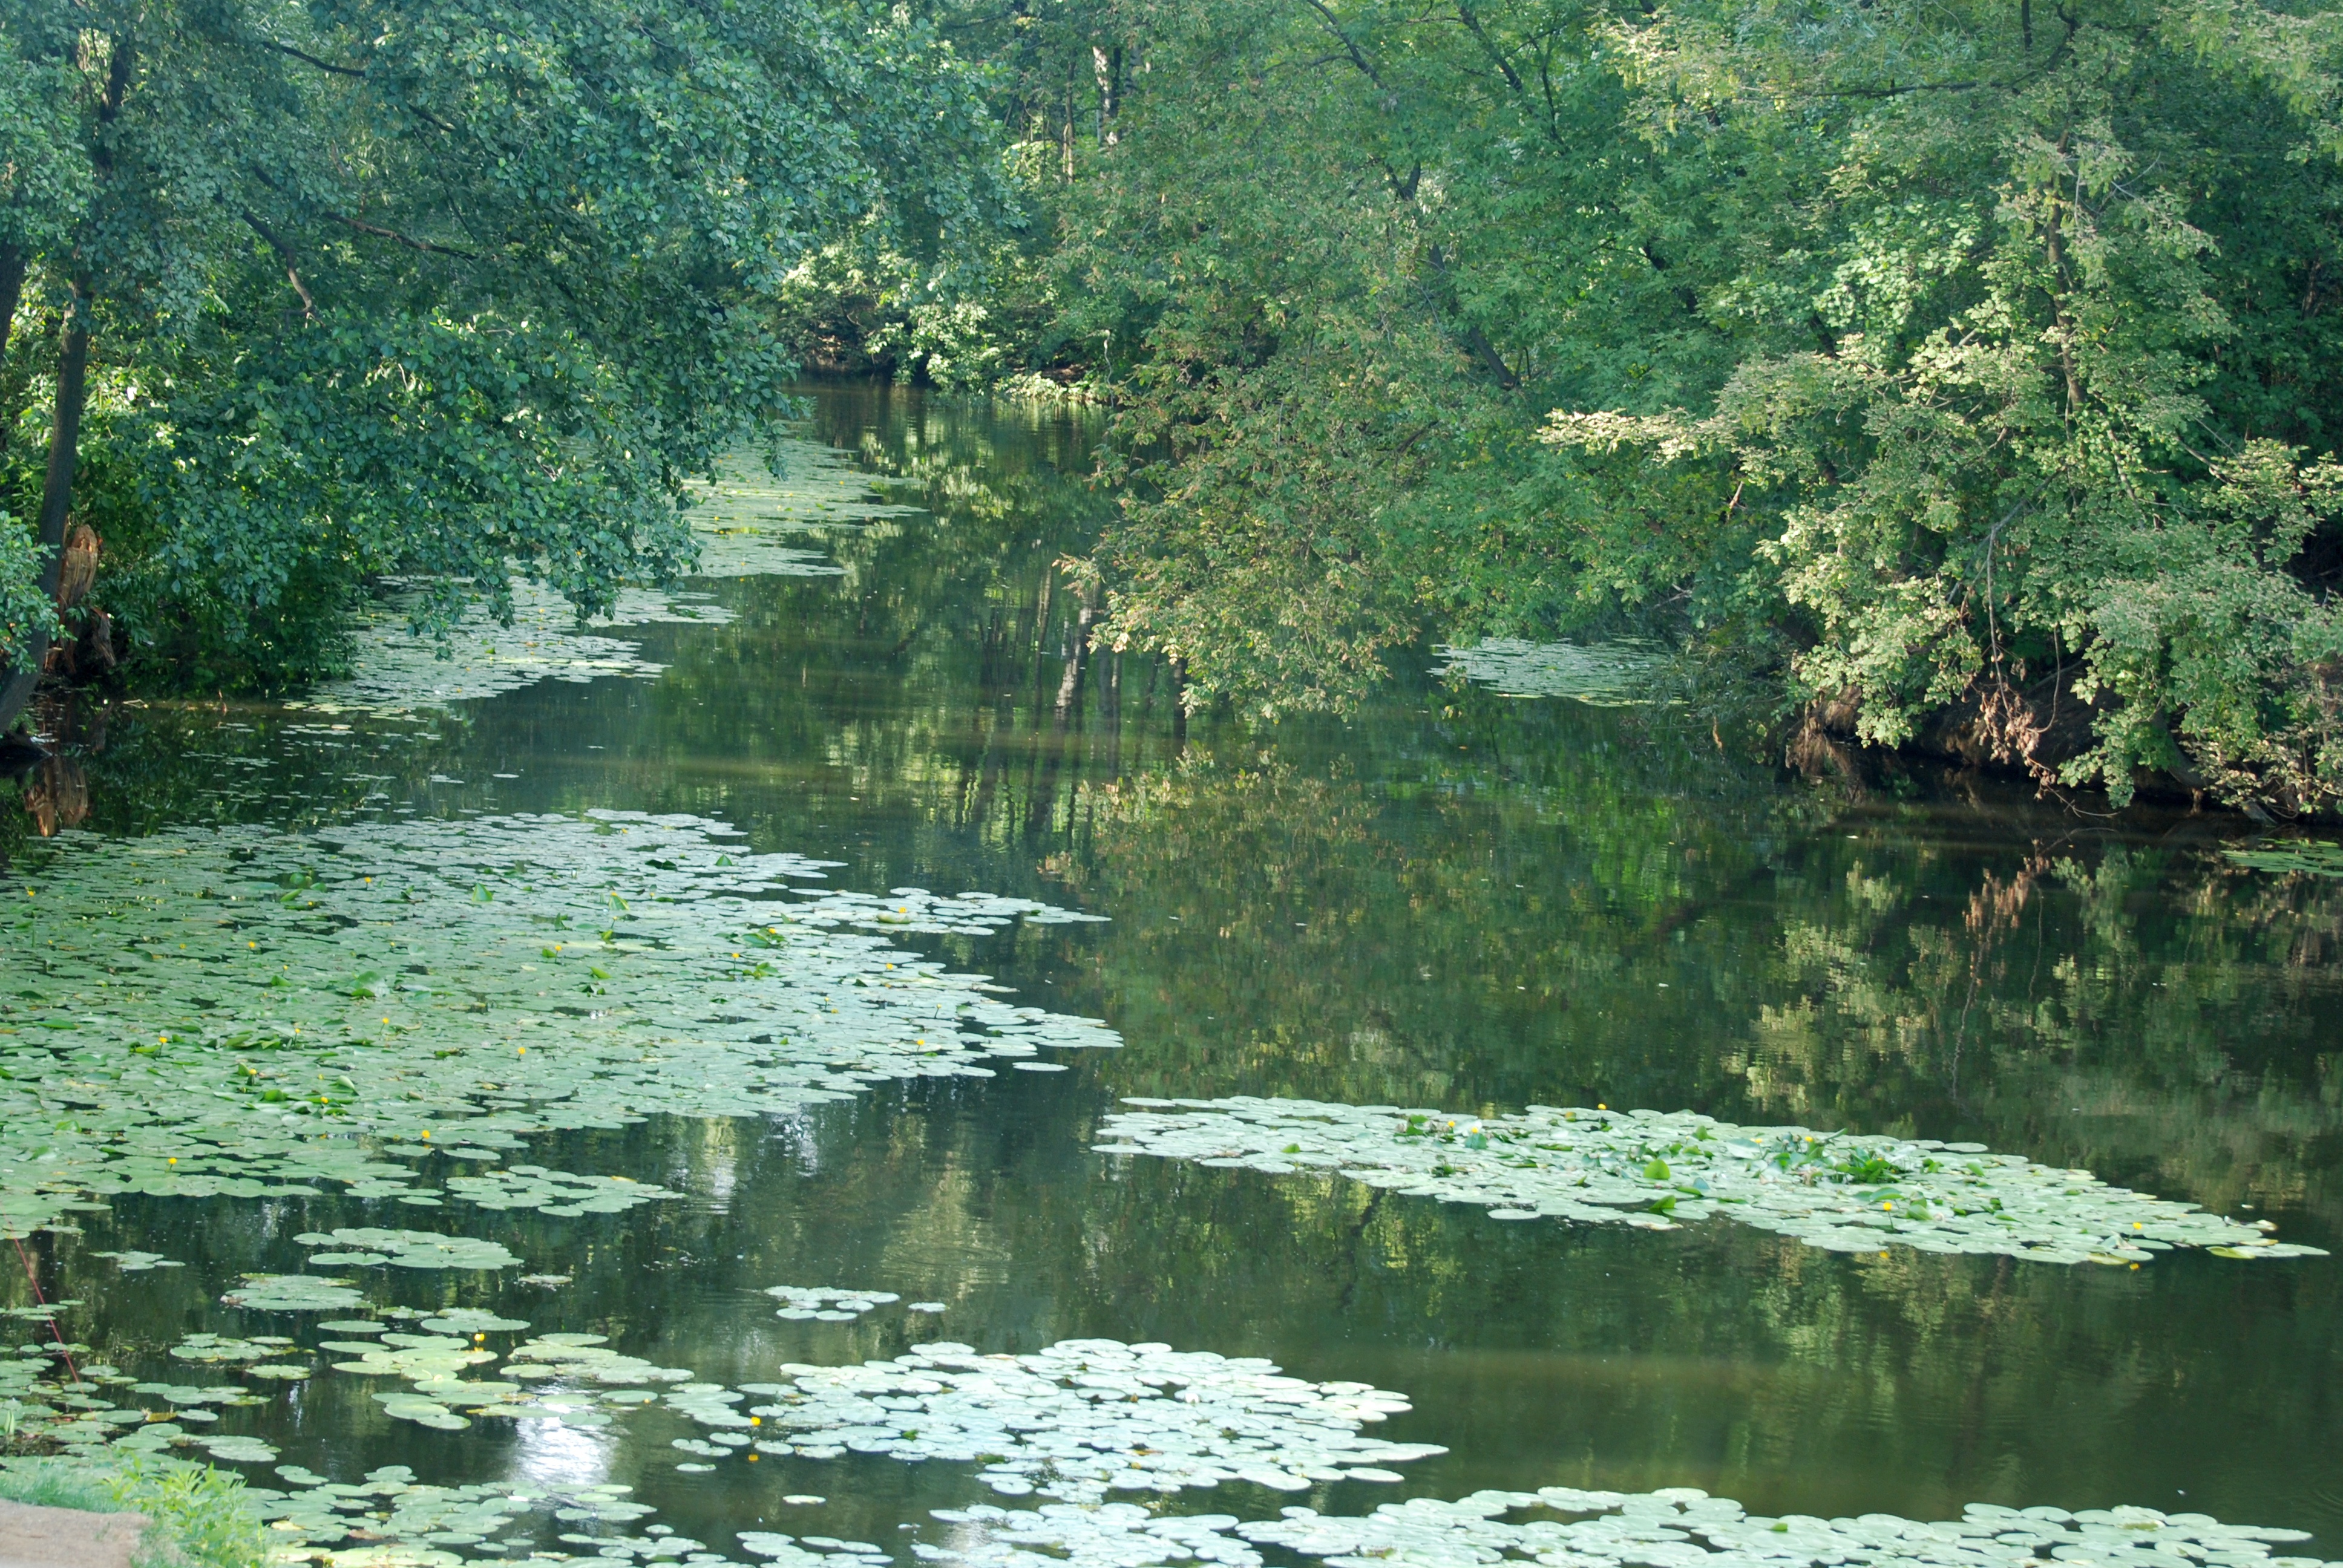
tree, water, nature, forest, creek, wilderness, flower, lake, river, pond, stream, reflection, rapid, botany, nikon, body of water, vegetation, wetland, nikkor, woodland, d80, habitat, ecosystem, watercourse, 70300mm, nikond80, 70300mmf4556gvr, natural environment